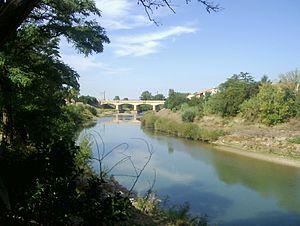
L'Aude à Coursan
Coursan est une commune française située dans le département de l'Aude en région Occitanie.